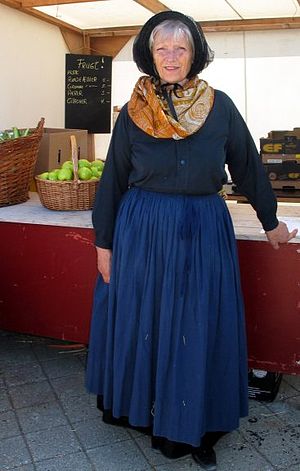
Folkedragt
Amagerkone i folkedragt.
Folkedragt eller nationaldragt er en påklædning, som er typisk for et bestemt geografisk område.